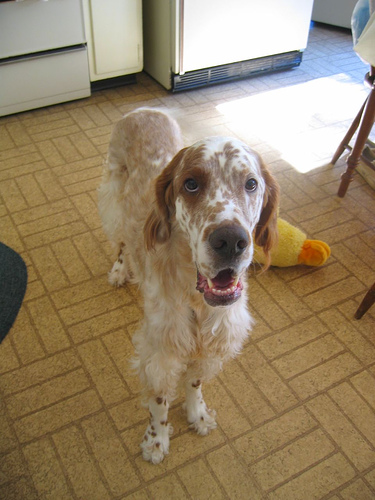
Animal: dog
Breed: english setter